Scottish people

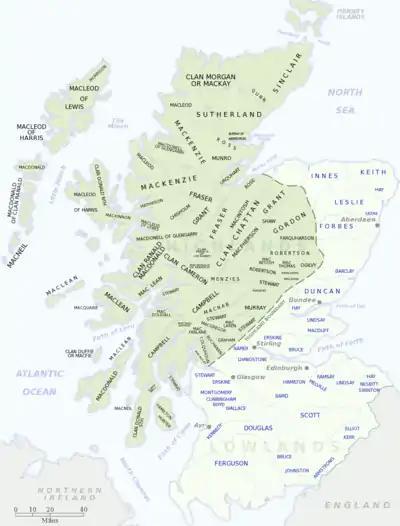
Map of Scottish Highland clans and lowland families

Many people of Scottish descent live in other parts of the United Kingdom. In Ulster particularly the colonial policies of James VI, known as the plantation of Ulster, resulted in a Presbyterian and Scottish society, which formed the Ulster-Scots community. The Protestant Ascendancy did not however benefit them much, as the ascendancy was predominantly Anglican. The number of people of Scottish descent in England and Wales is difficult to quantify due to the many complex migrations on the island, and ancient migration patterns due to wars, famine and conquest. The 2011 Census recorded 708,872 people born in Scotland resident in England, 24,346 resident in Wales and 15,455 resident in Northern Ireland.